Journey to Space

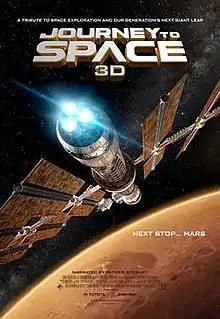
Theatrical release poster

Journey to Space (also known as Journey to Space 3D) is a 2015 American 3D documentary Adventure film directed by Mark Krenzien. It was presented in collaboration with Boeing and Toyota. It depicts an unveiling of a new era of unprecedented deep space exploration in dramatic giant screen film format. The documentary is narrated (voice) by Patrick Stewart.